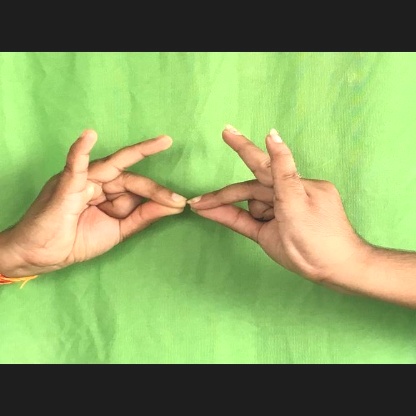
Mudra: Sakata